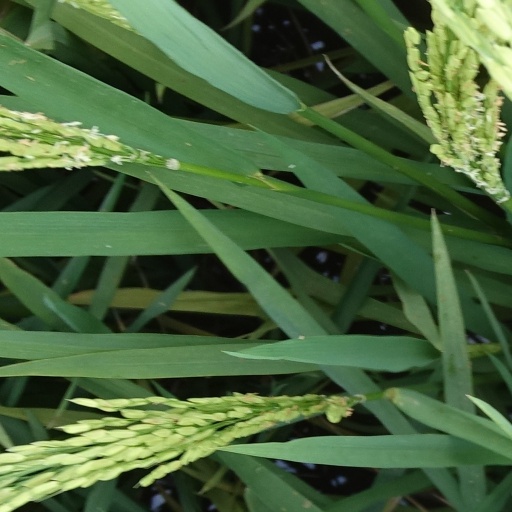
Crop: rice